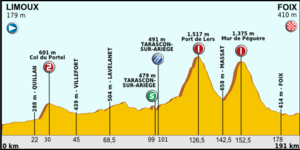
La 14ᵉ étape du Tour de France 2012 se déroule le dimanche 15 juillet 2012. Elle part de Limoux et arrive à Foix. Elle est remportée par l'Espagnol Luis León Sánchez, de l'équipe Rabobank, qui devance de 47 secondes ses compagnons d'échappée. Des clous semés au col de Péguère causent de nombreuses crevaisons, dont celles de Cadel Evans, attendu par le peloton. Le classement général et les classements annexes ne connaissent pas de changement notable.